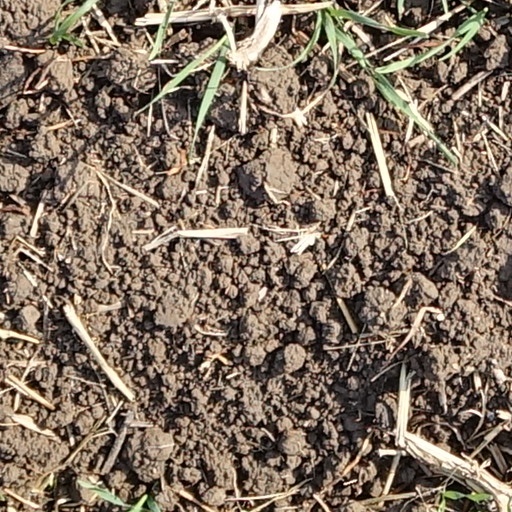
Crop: wheat